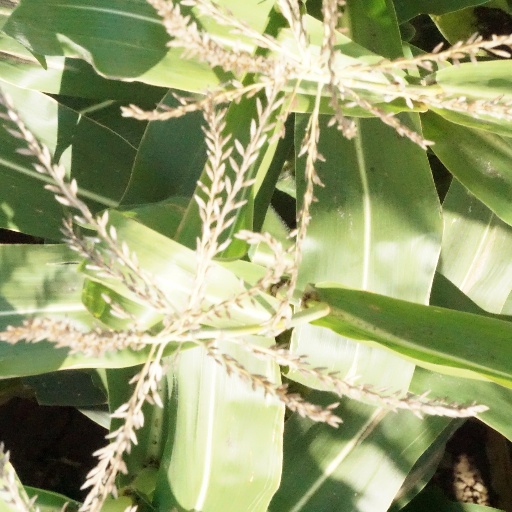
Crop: maize; corn